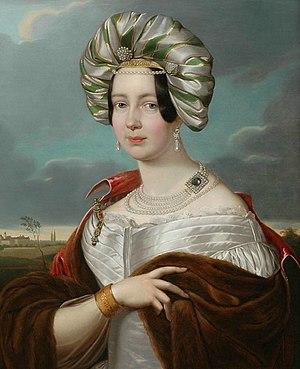
Amélie Thérèse Louise Wilhelmina Philippine de Wurtemberg est duchesse de Wurtemberg. Elle est l’ancêtre de Philip Mountbatten, de Sophie de Grèce et de cinq souverains de Grèce.